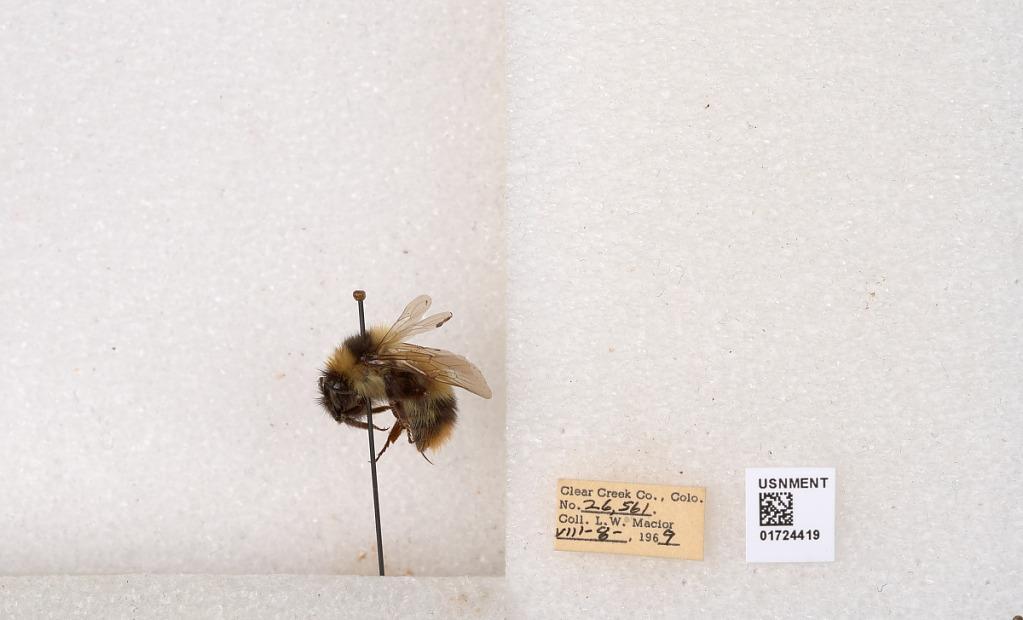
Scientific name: Bombus kirbyellus
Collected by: L. Macior
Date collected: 1969-8-8
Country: United States
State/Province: Colorado
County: Clear Creek
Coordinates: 39.6891, -105.644